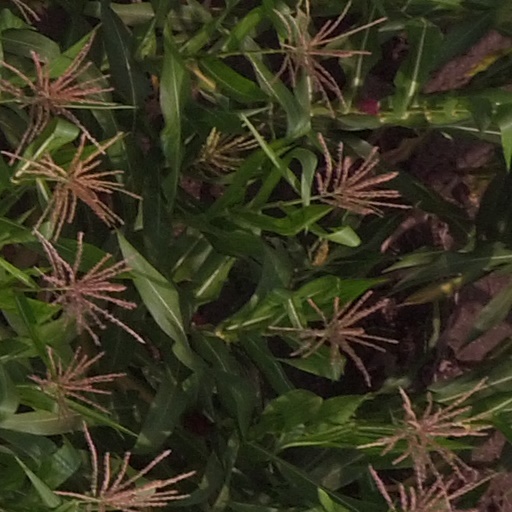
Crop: maize; corn